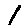
Label: 1